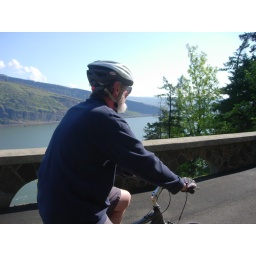
my dad riding his bike on the lewis and clark trail in hood river